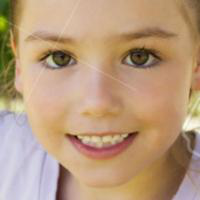
Age group: age 01-10